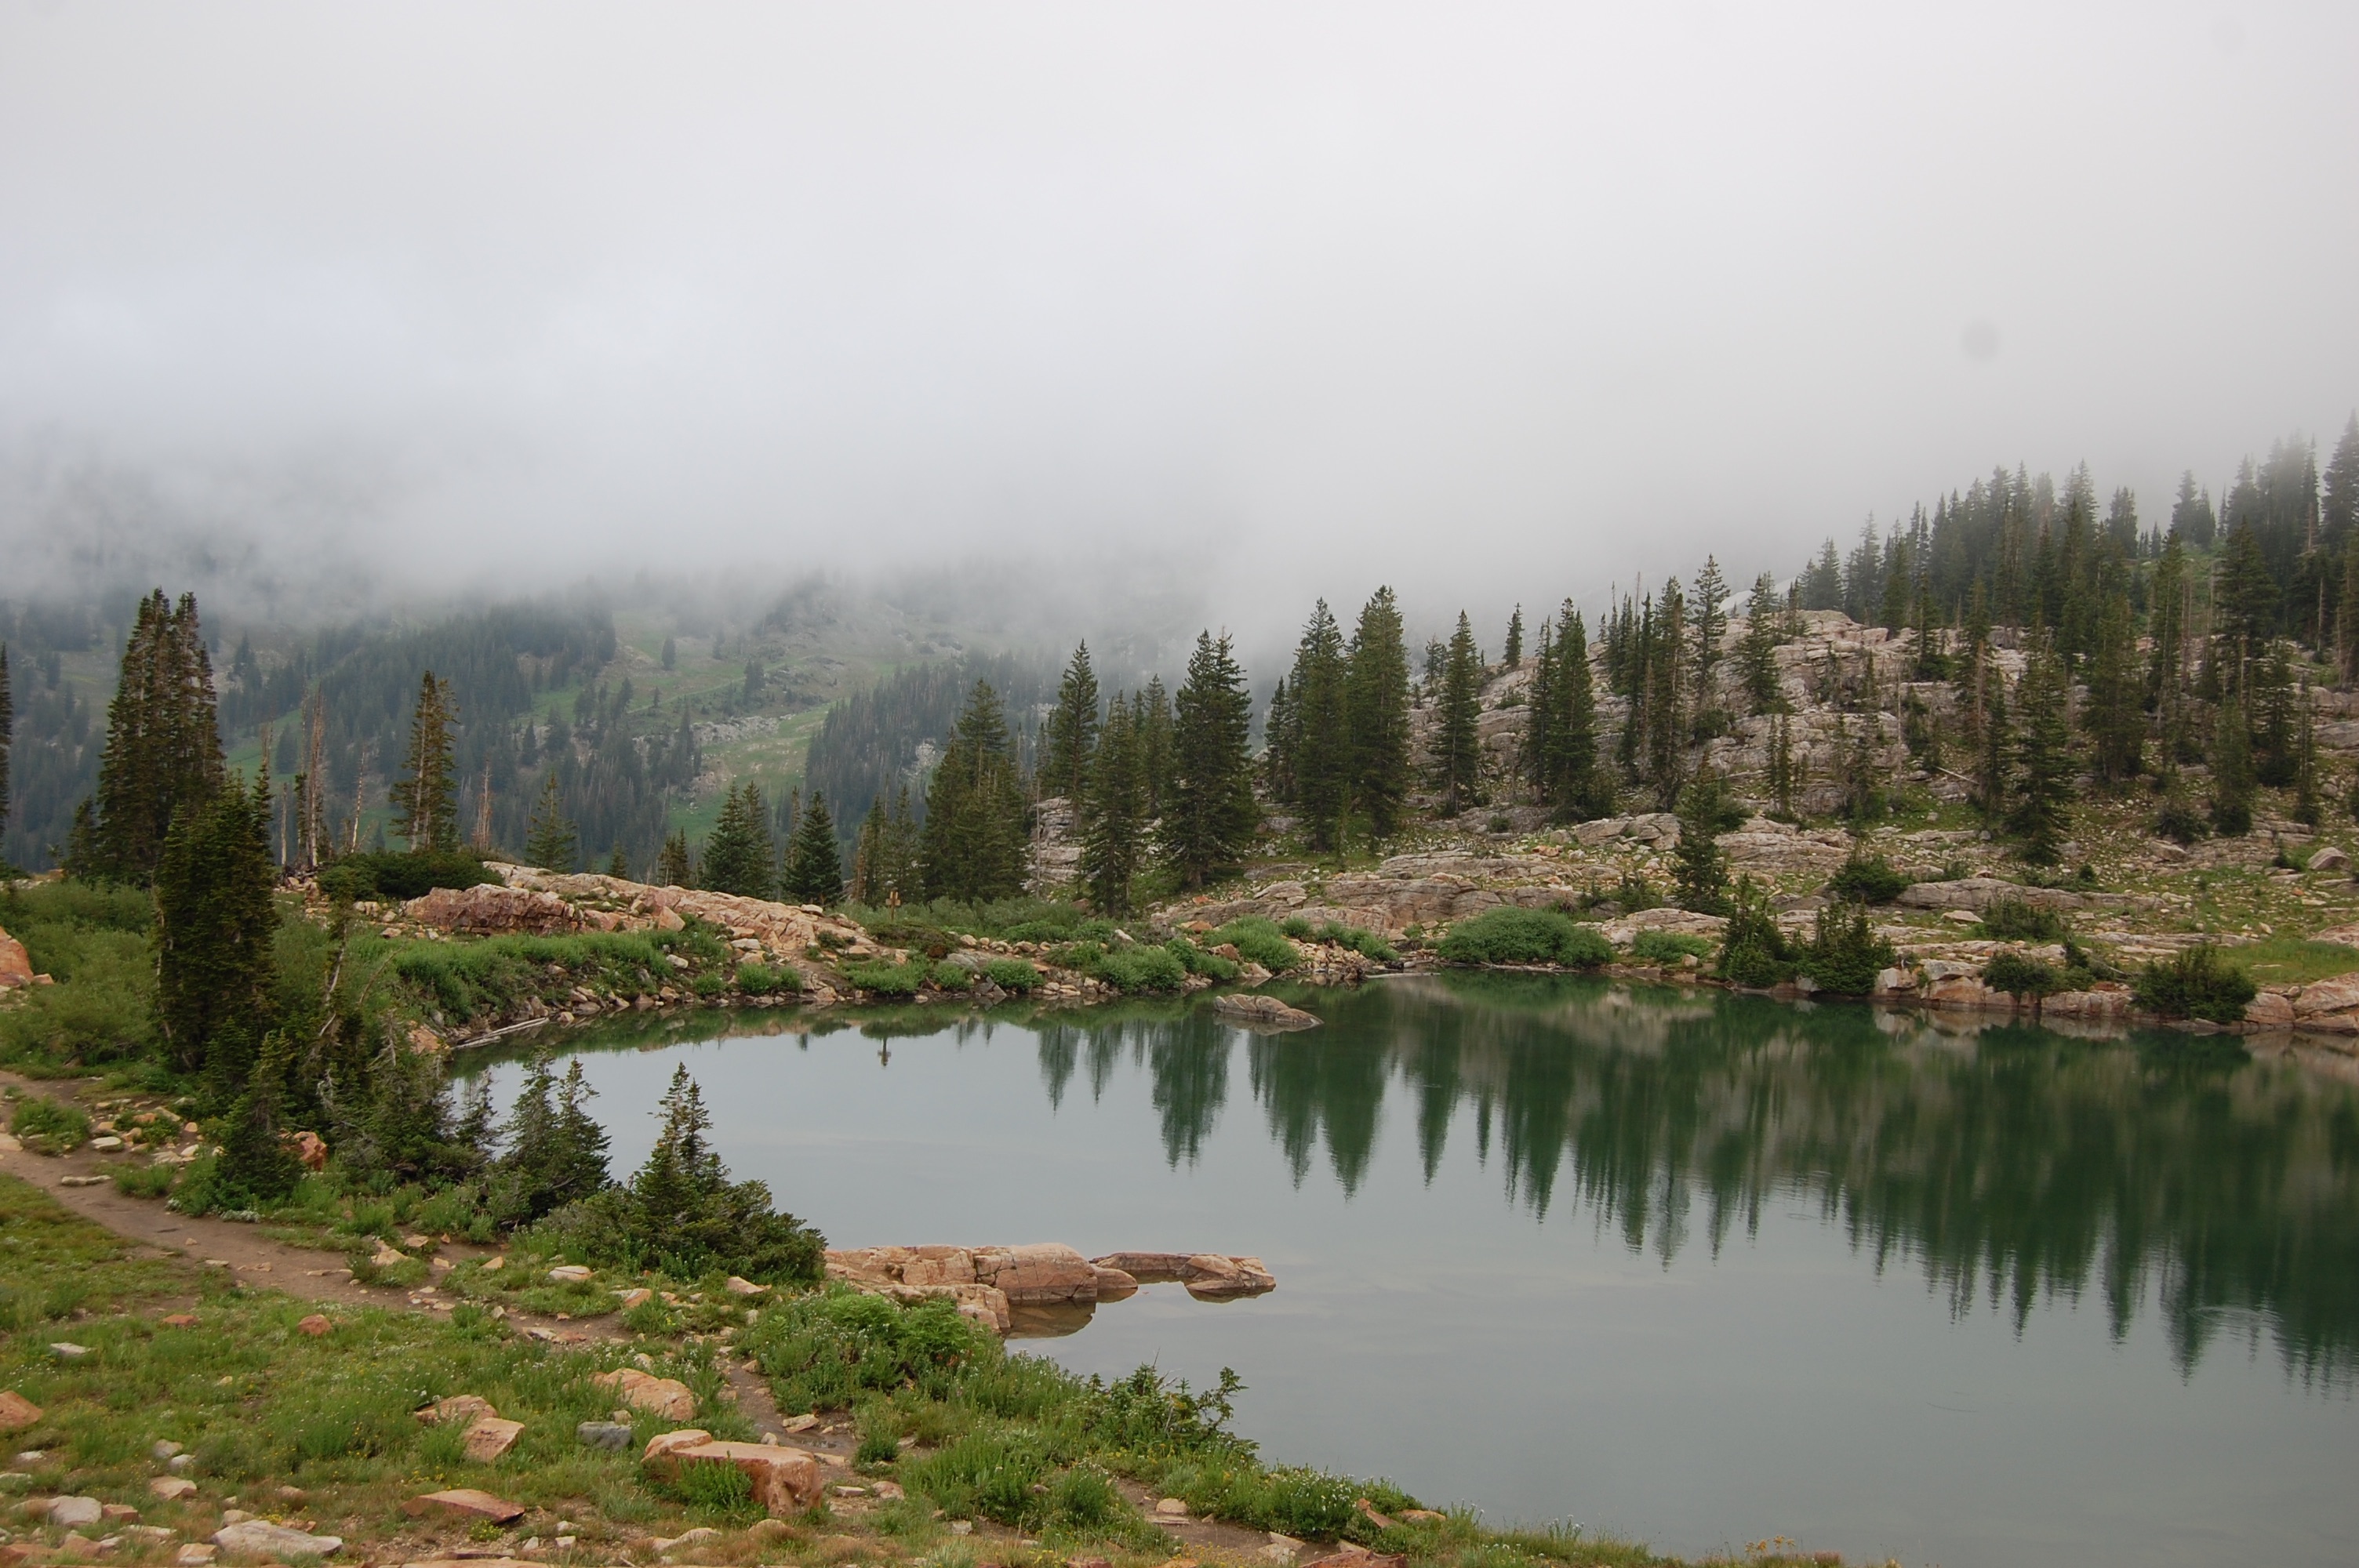
landscape, tree, forest, wilderness, mountain, fog, mist, morning, lake, river, reflection, reservoir, wetland, plateau, habitat, loch, ecosystem, tarn, natural environment, atmospheric phenomenon